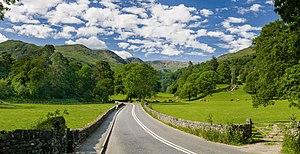
L'A591 est une route importante de Cumbria, au Nord-Ouest de l'Angleterre, qui se trouve presque entièrement dans le parc national du Lake District. Un sondage, réalisé en 2009, par la société de navigation par satellite Garmin a désigné le tronçon de la route entre Windermere et Keswick, comme le plus populaire de Grande-Bretagne.